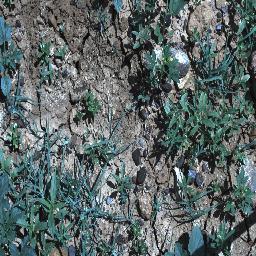
Label: negative